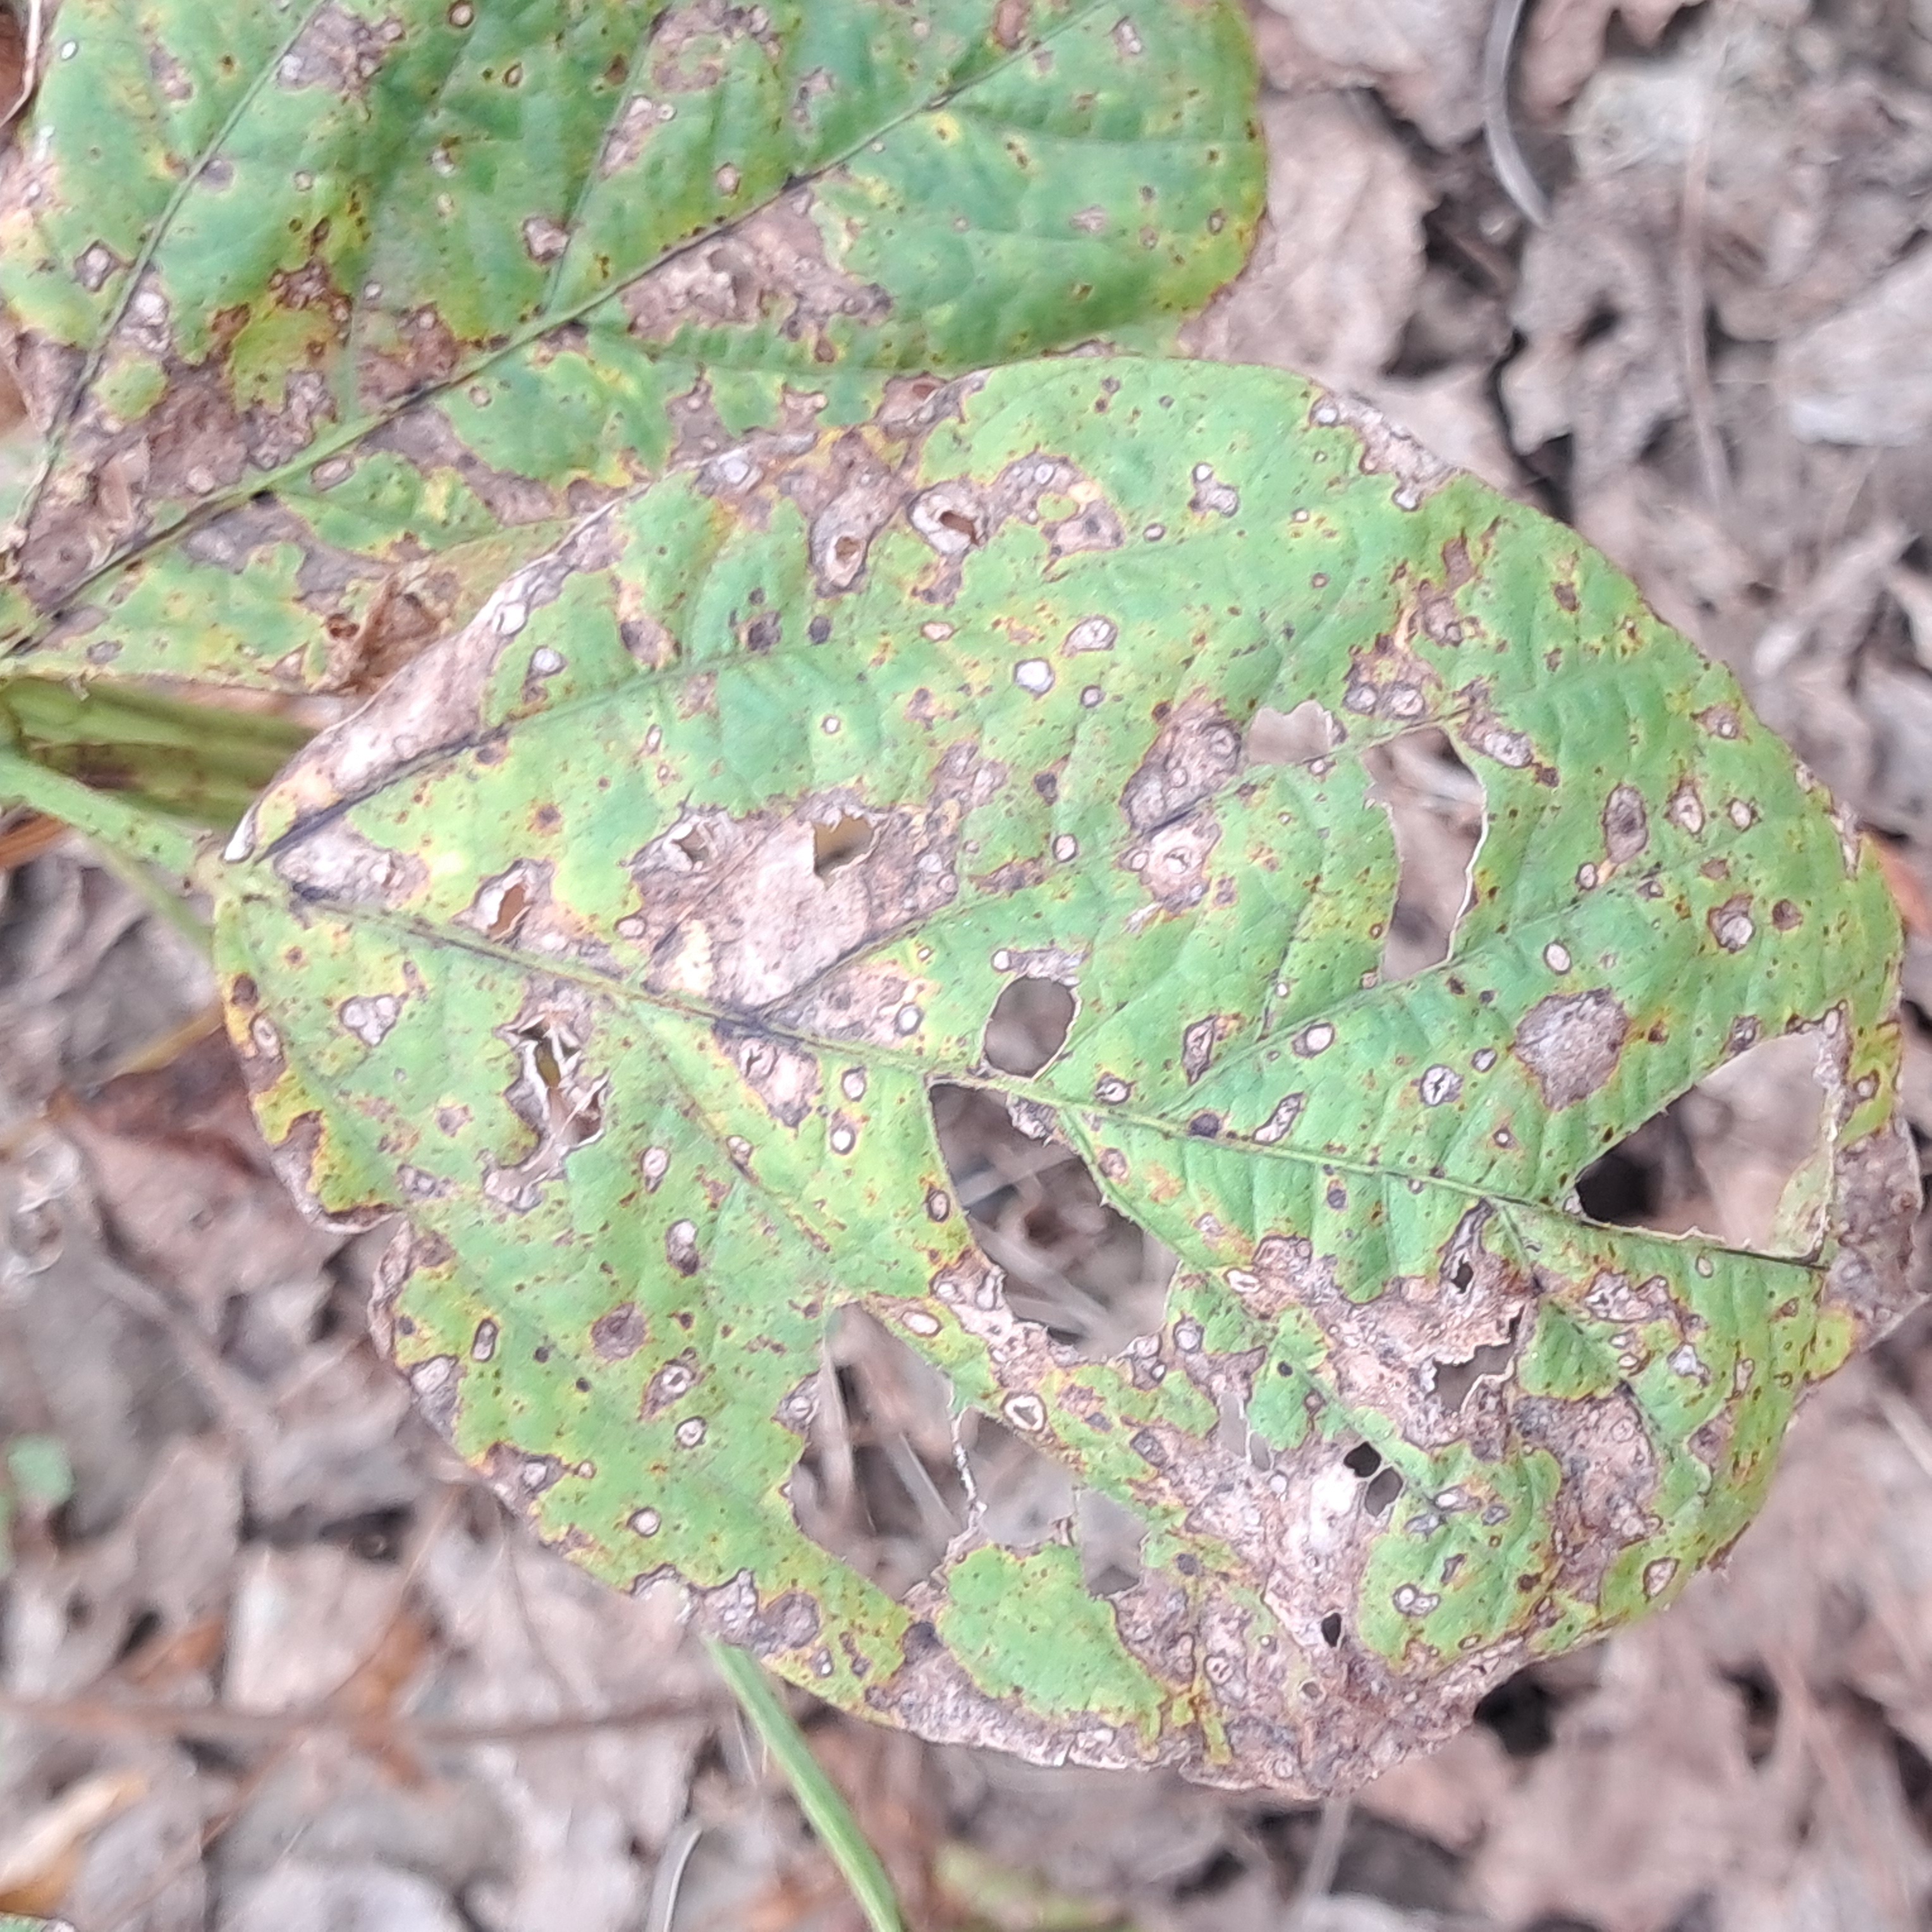
Label: Rust